Pinedjem I

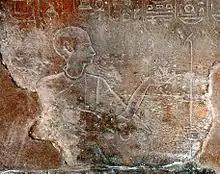
Representation of Pinedjem I in the Temple of Khonsu, Karnak.

Pinedjem I (died 1032 BC) was ruler of Southern Egypt as the High Priest of Amun at Thebes in Ancient Egypt from 1070 to 1055 BC, and nominal pharaoh alongside Smendes from 1054 to 1032 BC. He was the son of the High Priest Piankh. However, many Egyptologists today believe that the succession in the Amun priesthood actually ran from Piankh to Herihor to Pinedjem I.